Barranca de Oblatos

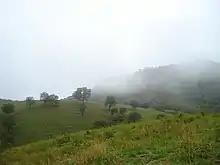
Near Guadalajara.

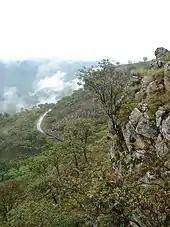
Near Guadalajara.

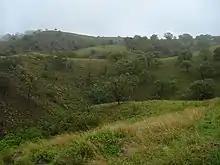
Landscape near the city.

The Canyon is considered a biogeographic corridor since it is home to several types of vegetation: Tropical Forest, Deciduous, Riparian forest vegetation and secondary vegetation. Several species of flora and fauna are endemic to the canyon. It is often visited by national and international investigators since it includes great biological diversity.